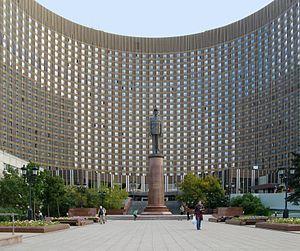
George William Vari, est un promoteur et philanthrope canadien. Ingénieur civil et économiste, Vari a émigré au Canada après la révolution hongroise de 1956.
La place Charles-de-Gaulle est une place située au nord de Moscou.
Le Cosmos est un complexe hôtelier, situé au Nord-Est de Moscou, en Russie. Il a été construit à l'occasion des Jeux olympiques de Moscou en 1980.